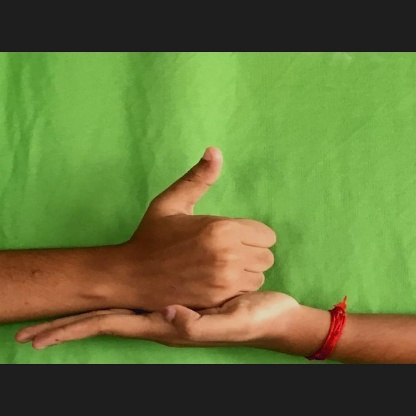
Mudra: Shivalinga